Pittsburgh Penguins–New York Islanders brawl

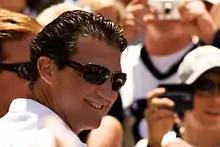
Mario Lemieux

Following the announcement of the suspensions, Penguins owner and Hockey Hall of Famer Mario Lemieux questioned the direction of the League. Lemieux released a statement on the issue, saying, "The NHL had a chance to send a clear and strong message that those kinds of actions are unacceptable and embarrassing to the sport. It failed." He further added, "If the events relating to Friday night reflect the state of the league, I need to re-think whether I want to be a part of it." An alternate view was expressed by Toronto Maple Leafs General Manager Brian Burke, who noted that he felt the NHL acted "swiftly, harshly and appropriately." Boston Bruins forward Milan Lucic agreed with Burke, stating that the NHL took a stand against line brawls and intent to injure opponents.